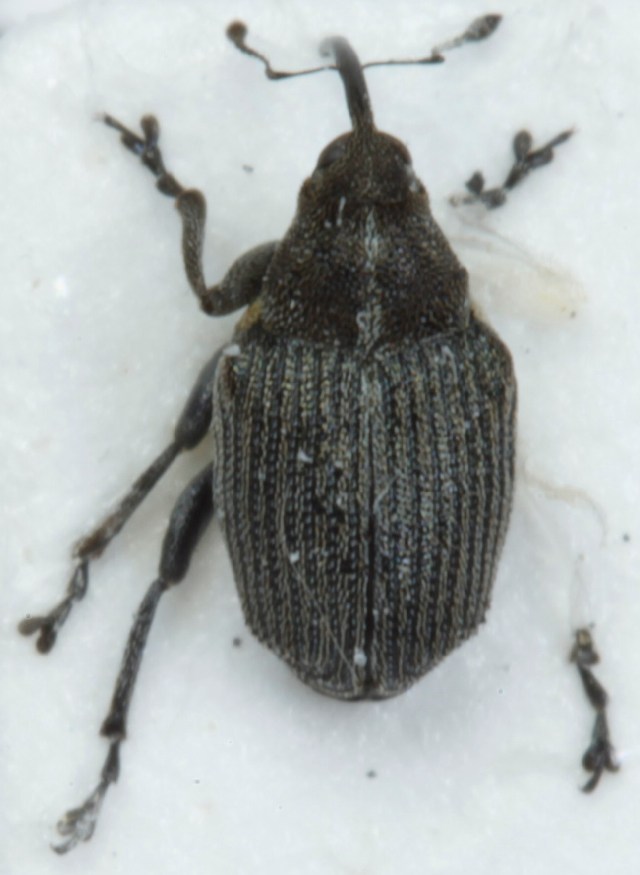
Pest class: Cabbage_seedpod_weevil